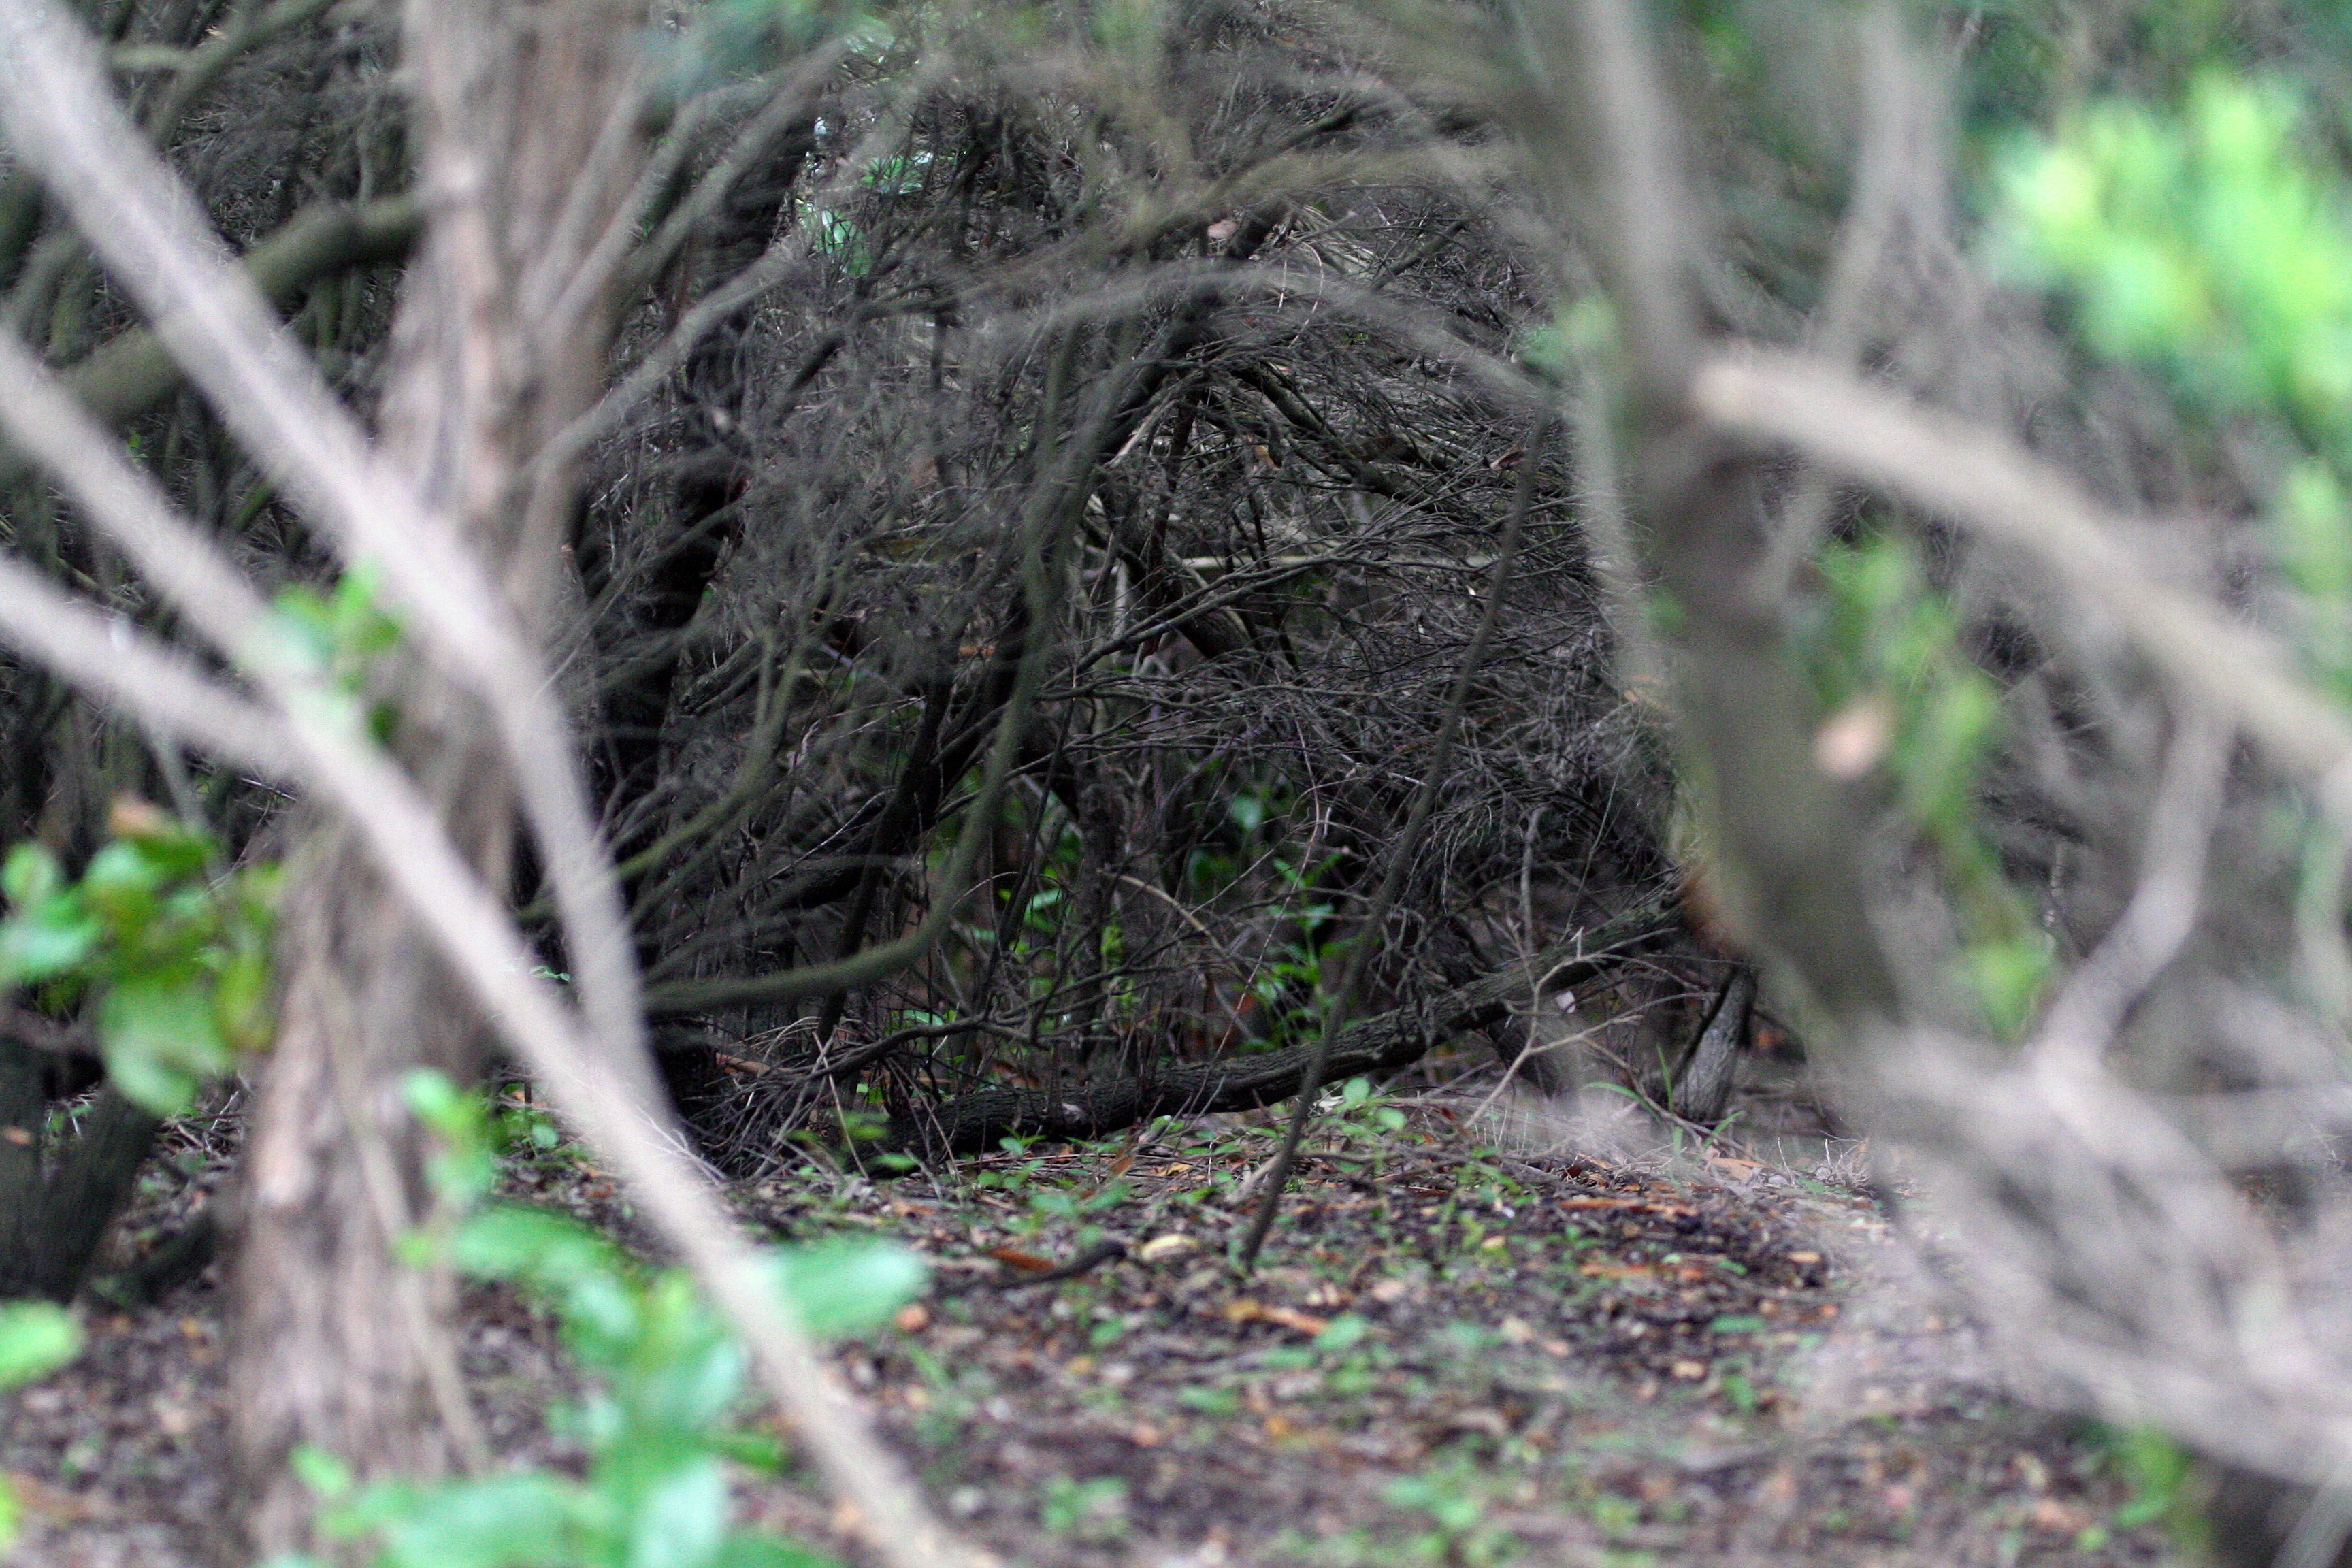
tree, nature, forest, grass, flower, wildlife, jungle, soil, flora, woodland, habitat, natural environment